Ranulf de Gernon, 4th Earl of Chester

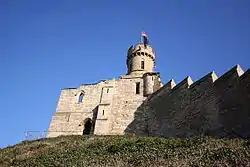
Lincoln castle

To Robert and the other supporters of the Empress, this was good news, as Ranulf was a major magnate. Robert swiftly raised an army and set out for Lincoln, joining forces with Ranulf on the way. Stephen held a council of war at which his advisors counselled that he leave a force and depart to safety, but Stephen disregarded the odds and decided to fight, but was obliged to surrender to Robert. Ranulf took advantage of the disarray amongst the king's followers and in the weeks after the fighting managed to take the Earl of Richmond's northern castles and capture him when he tried to ambush Ranulf. Richmond was put in chains and tortured until he submitted to Ranulf and did him homage.